A Jungle Book of Regulations

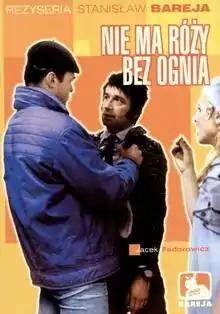
DVD cover for "Nie ma róży bez ognia"

Nie ma róży bez ognia (title in , in reference to two mixed up proverbs – "There is no rose without thorns", and "There is no smoke without the fire") is a Polish comedy film from 1974 directed by Stanisław Bareja. The subject is the chronic apartment shortage in Communist Poland.